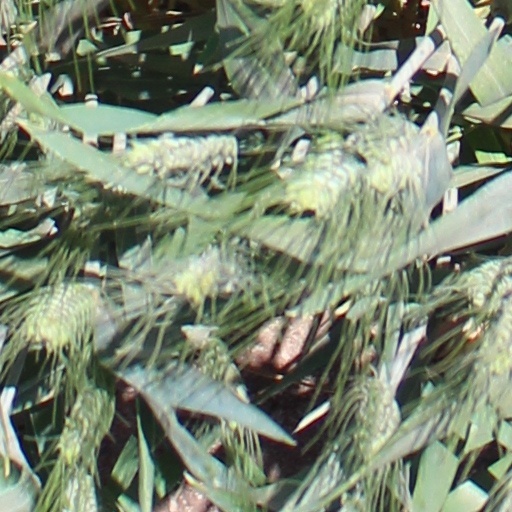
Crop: wheat